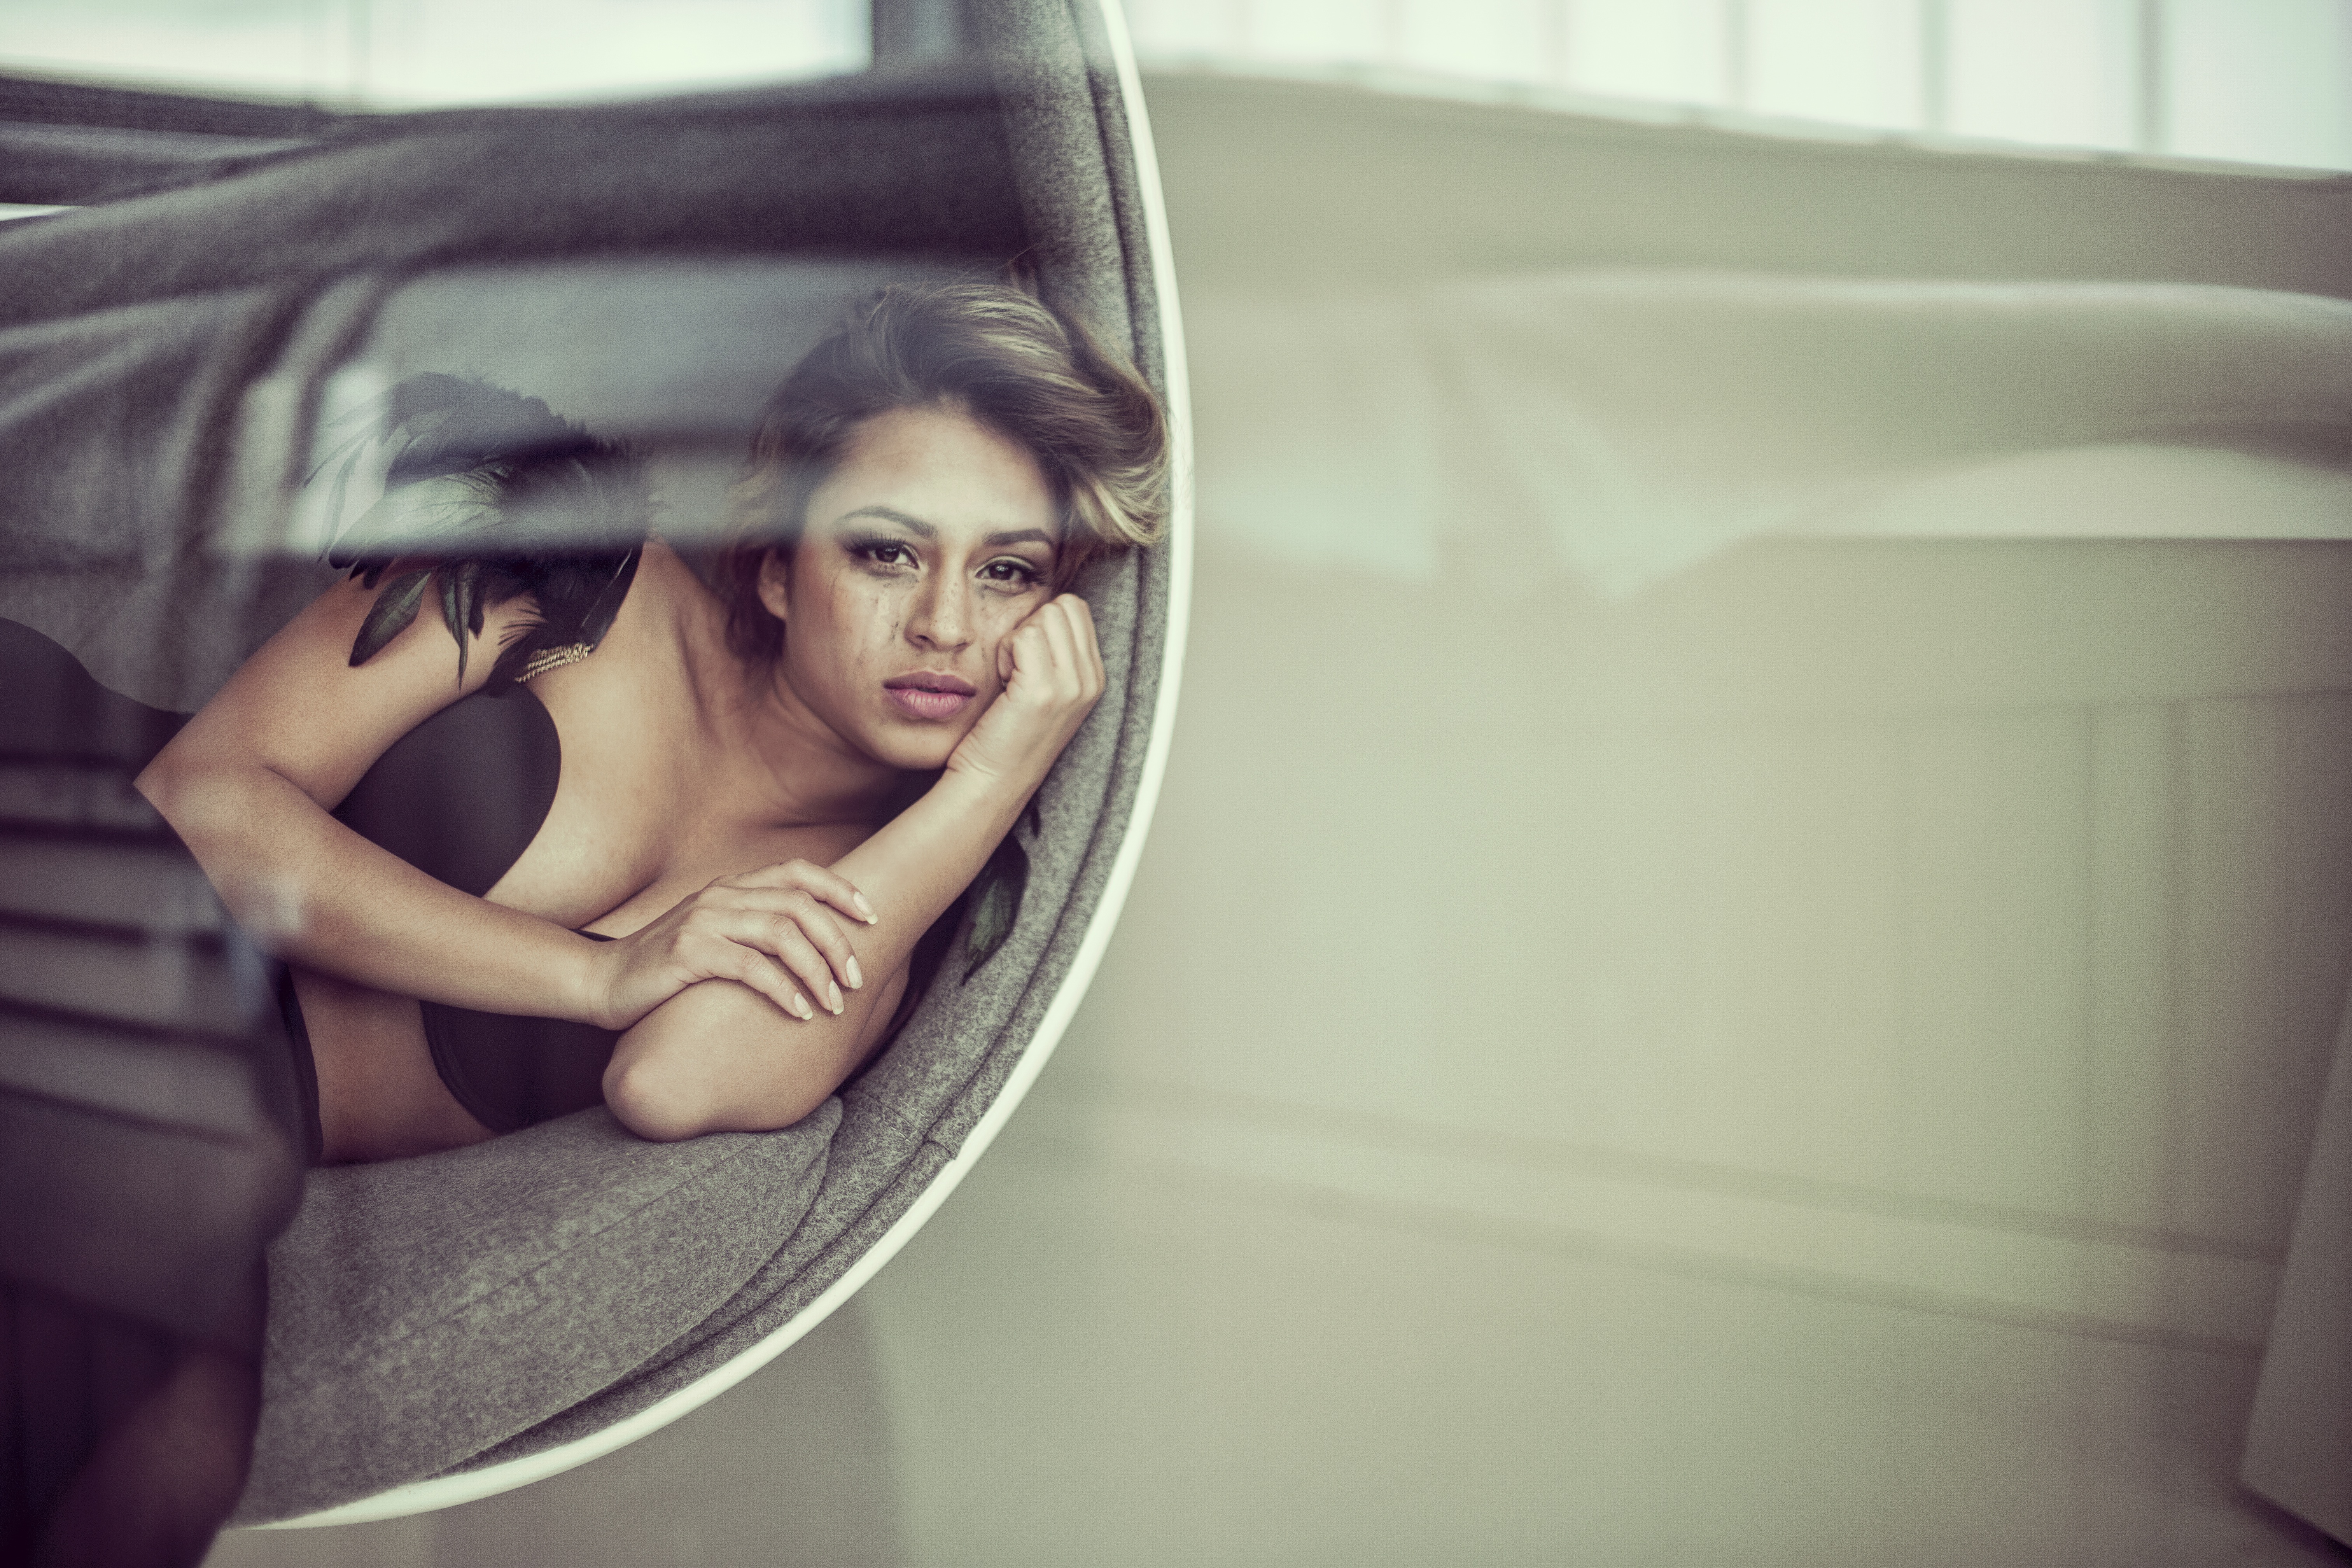
person, girl, woman, white, photography, sadness, portrait, model, fashion, lady, eye, glasses, photograph, skin, snapshot, beauty, blond, image, emotion, photo shoot, portrait photography, vision care